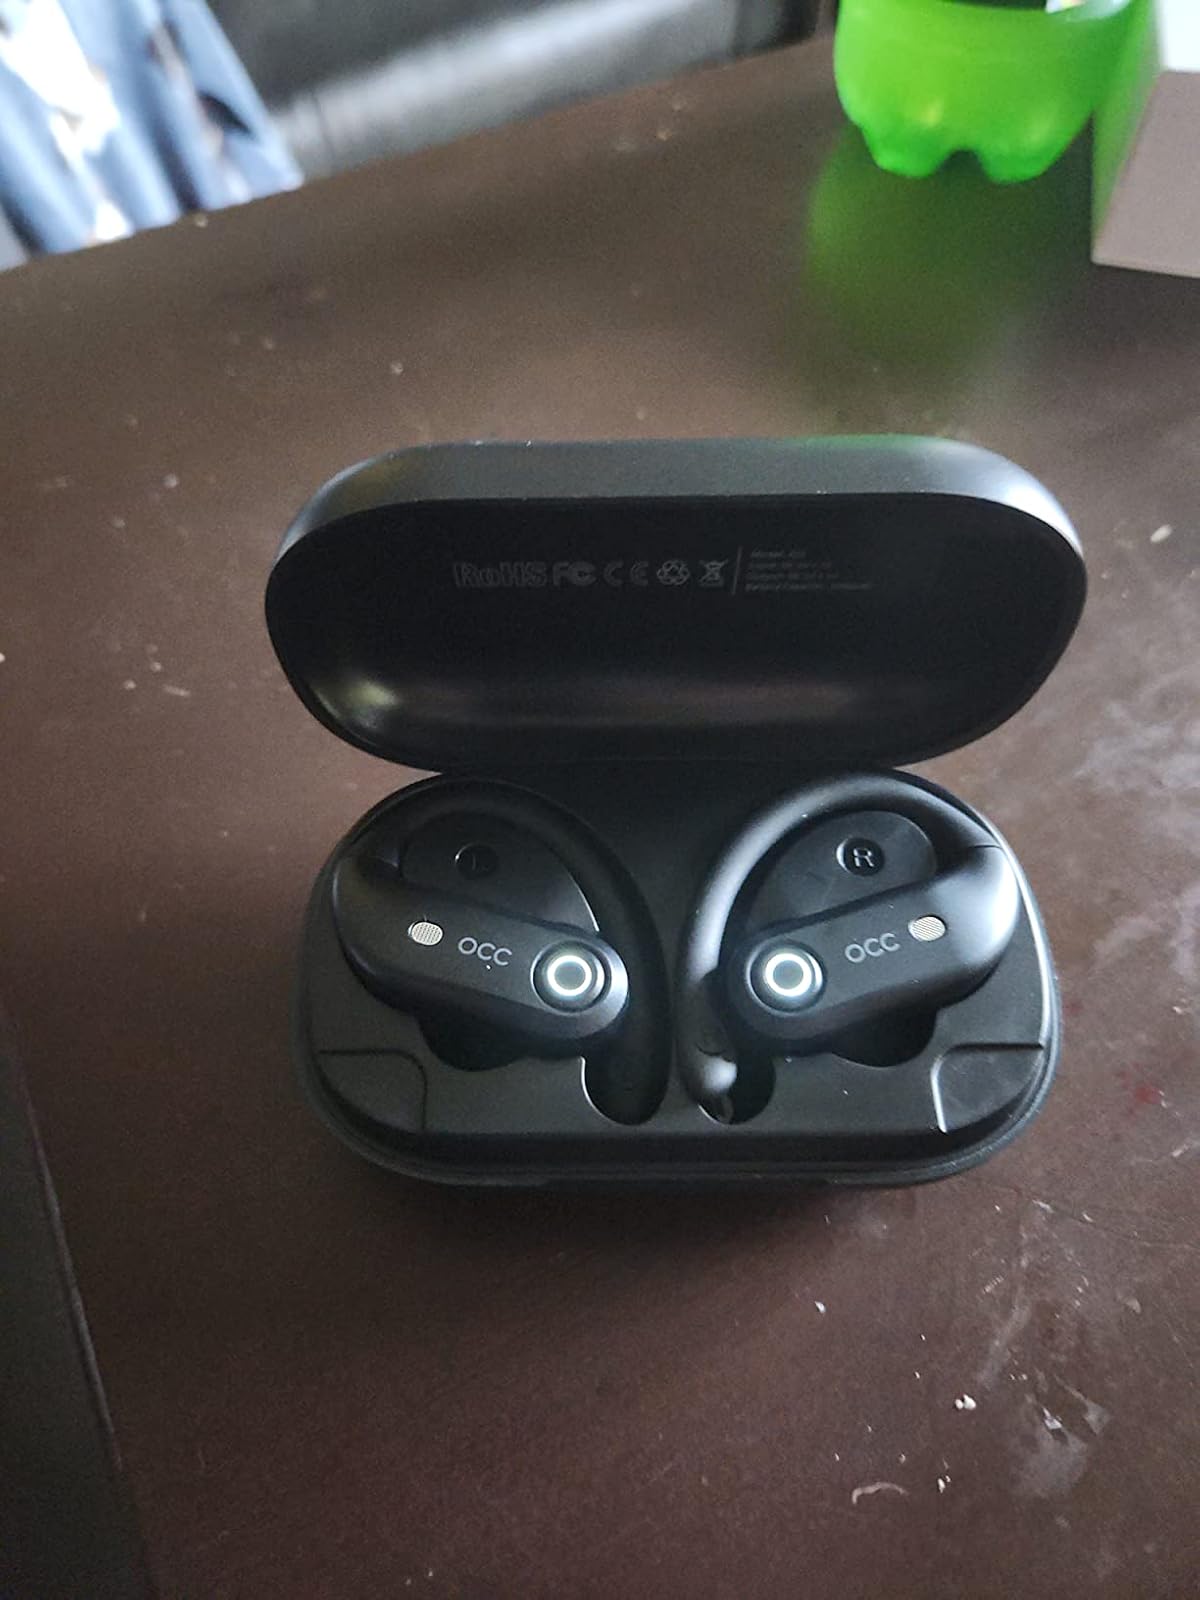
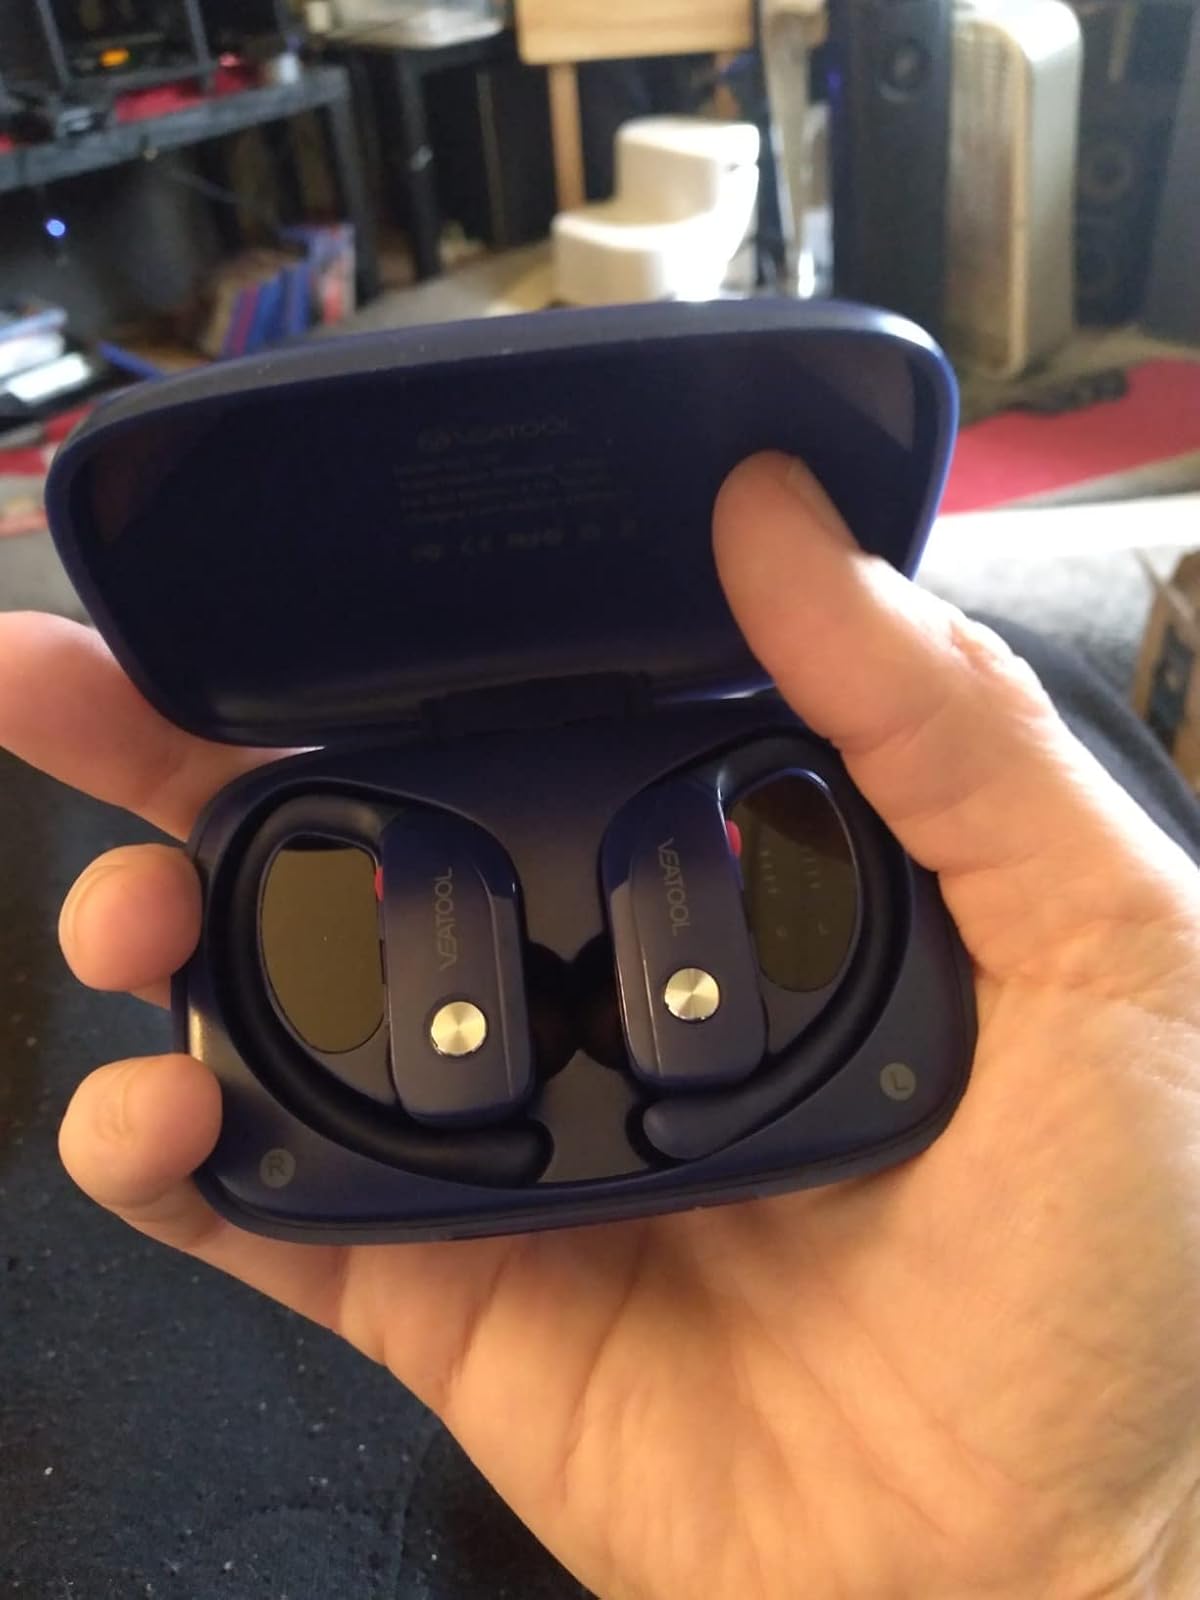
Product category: earbuds
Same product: no